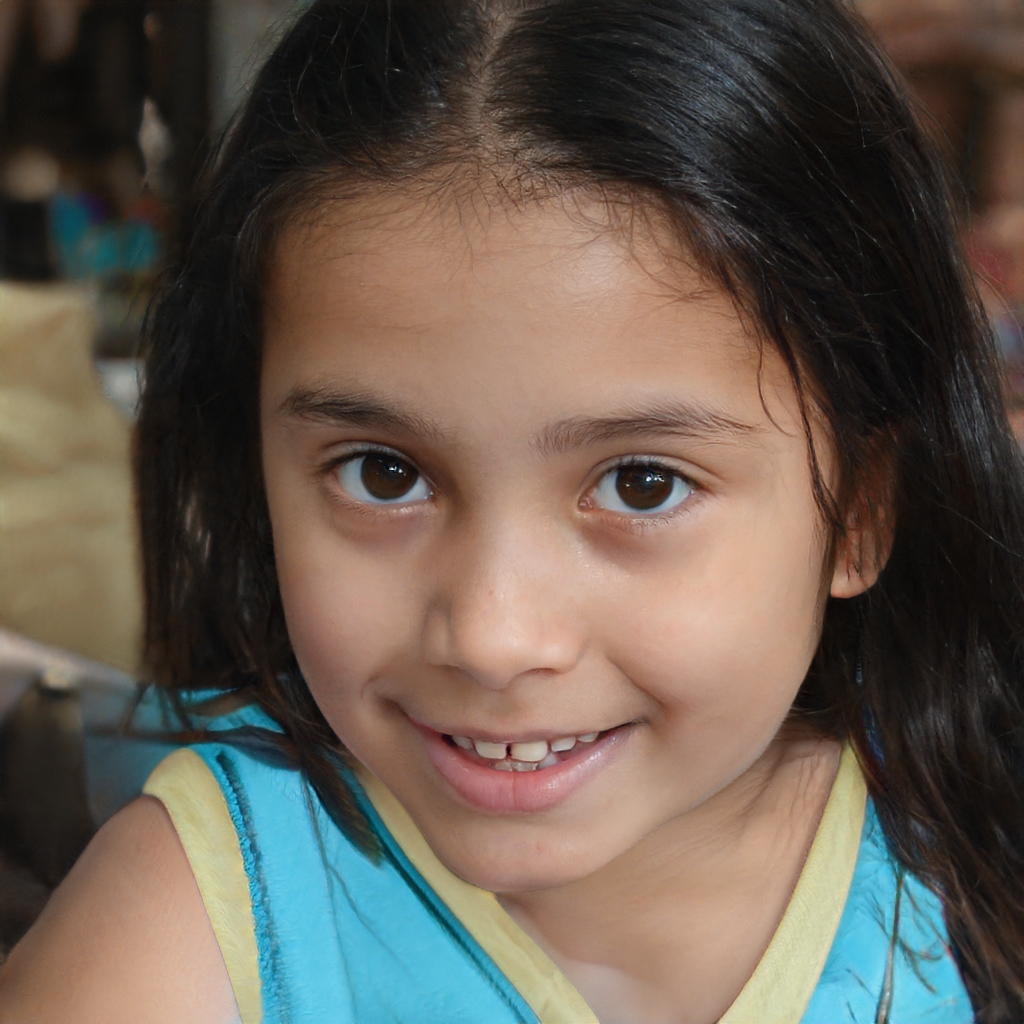
Gender: Female